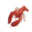
Label: lobster